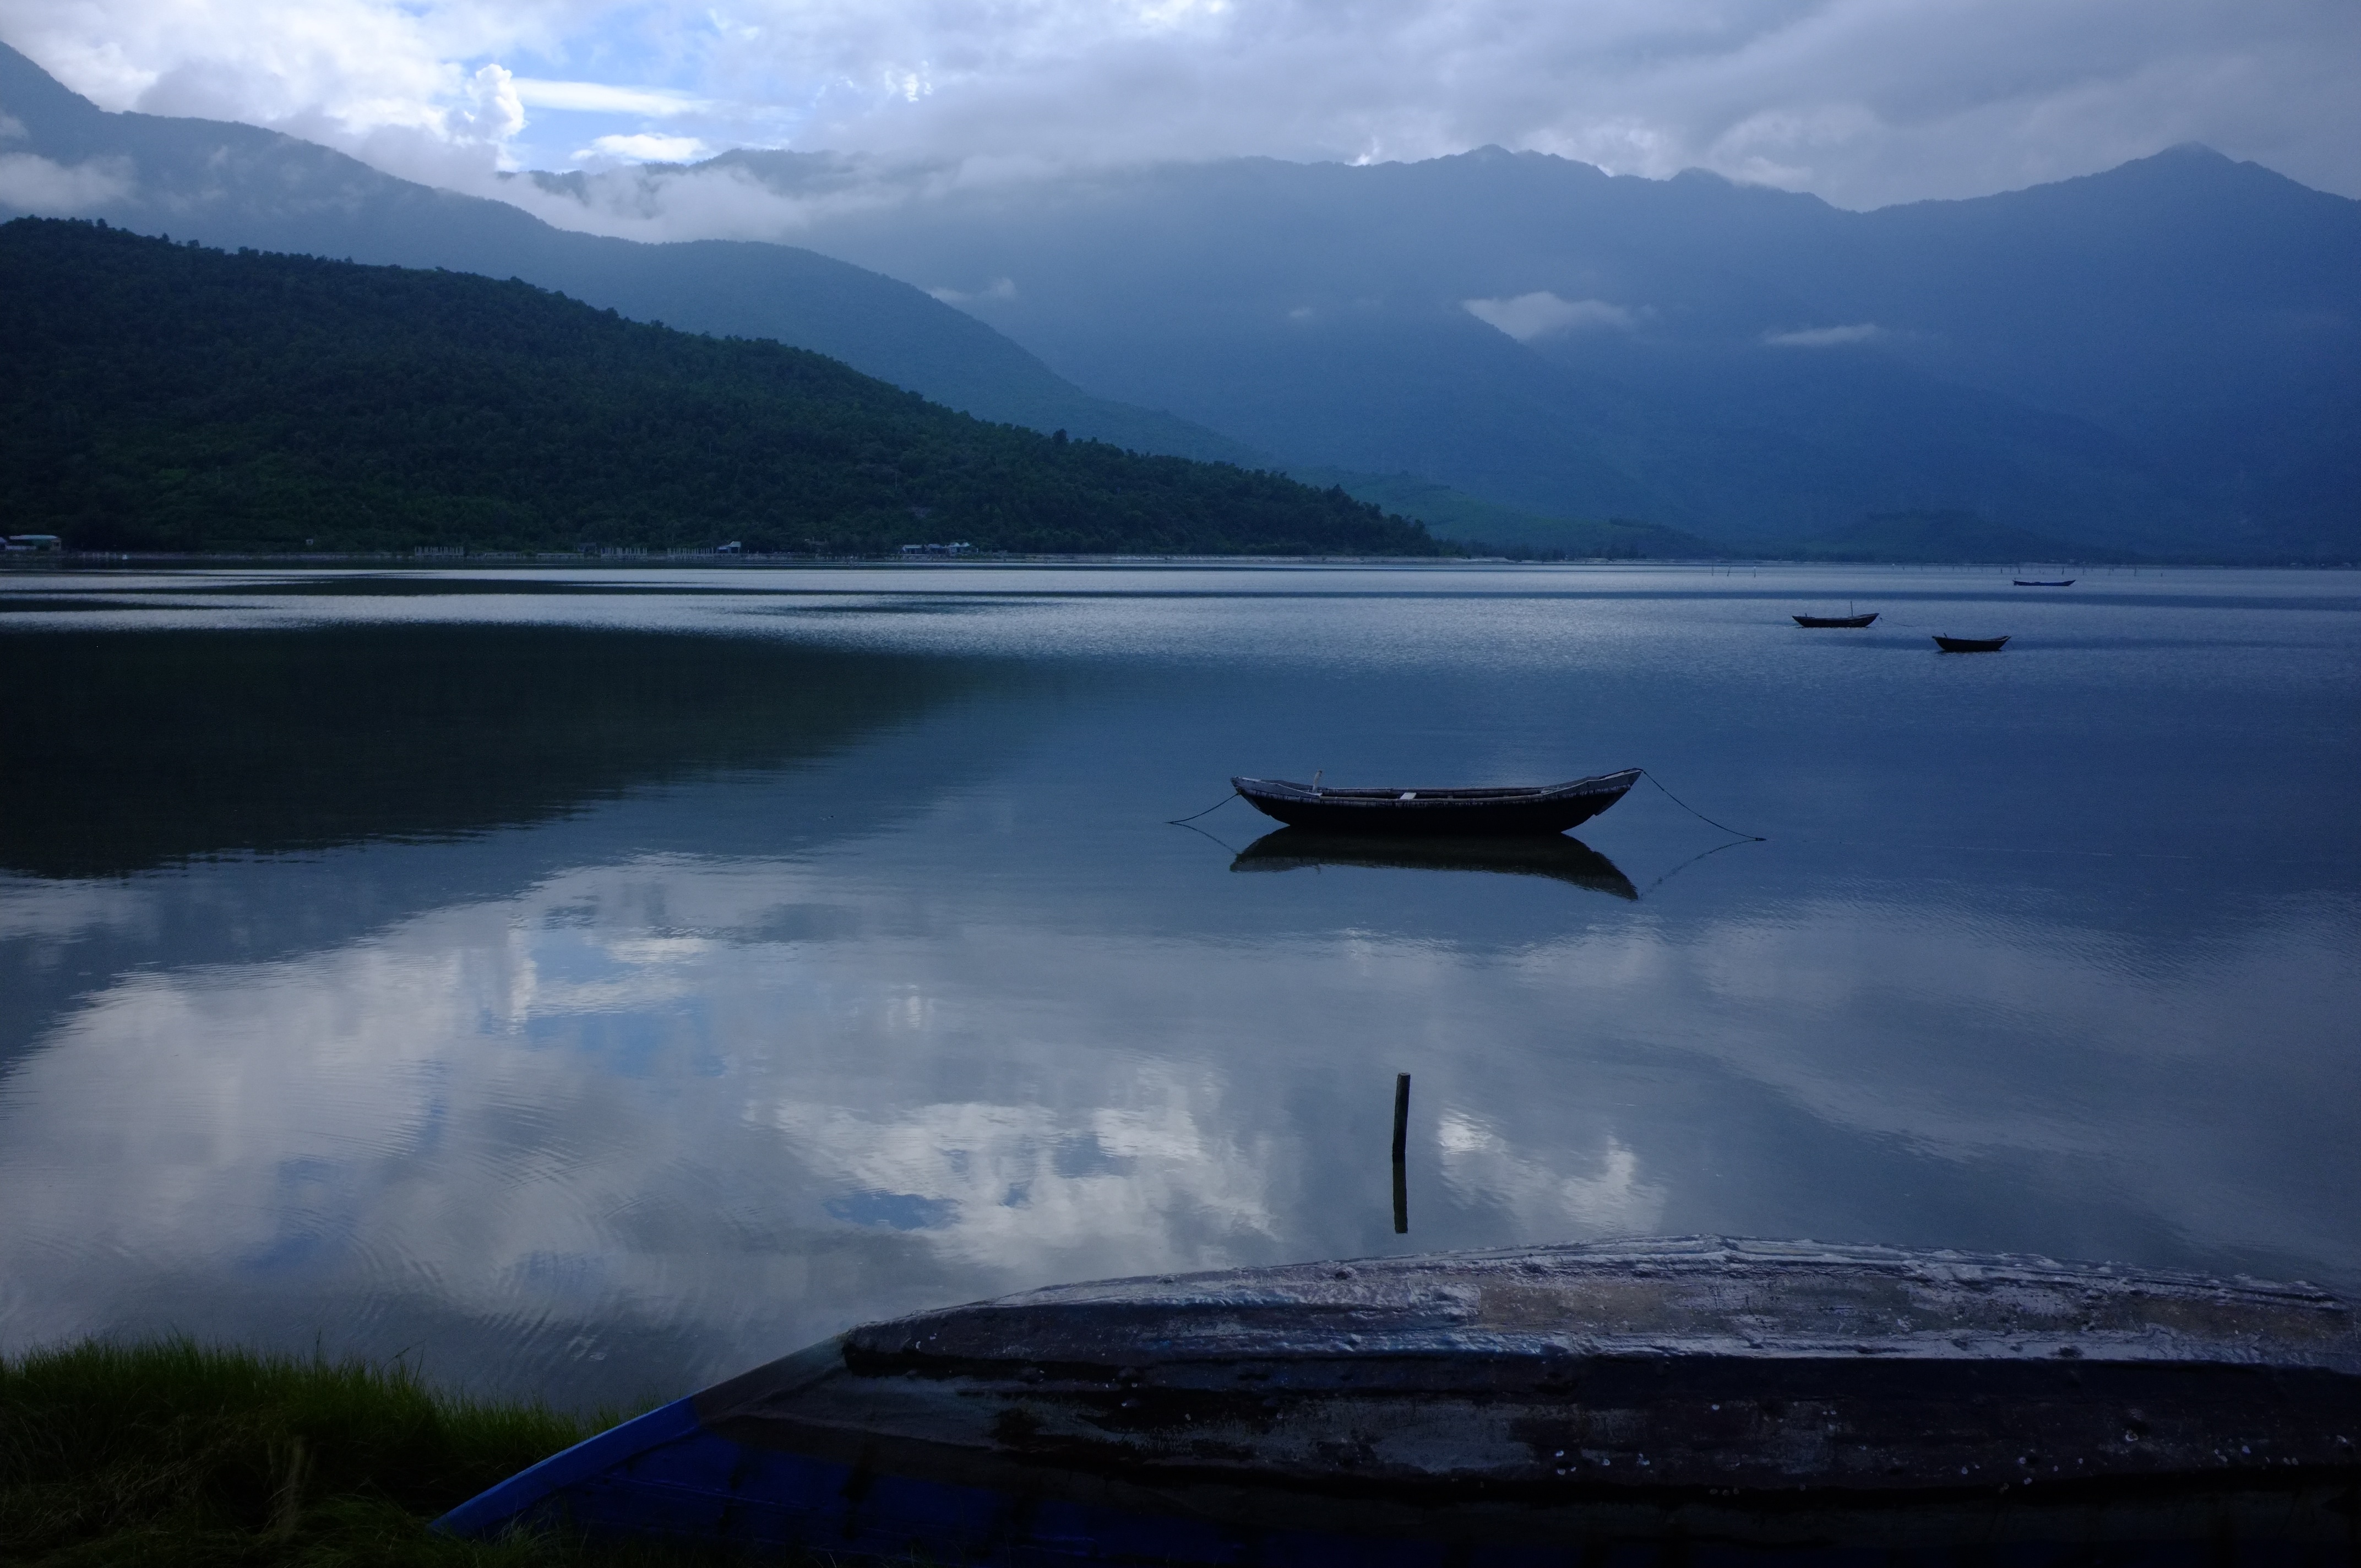
sea, mountain, cloud, lake, mountain range, reflection, fjord, reservoir, loch, atmospheric phenomenon